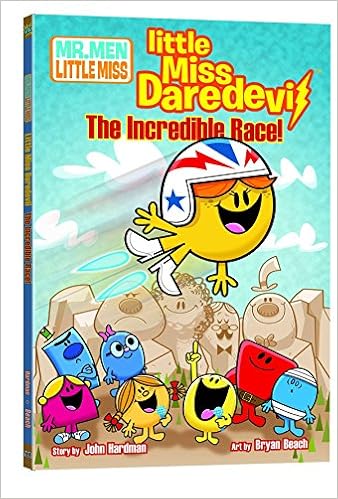
Little Miss Daredevil (1) (Mr. Men Little Miss)
Category: Books
From School Library Journal K-Gr 2-Characters from Roger Hargreaves's classic "Mr. Men Little Miss" series have been turned into a cartoon show, which has in turn produced books based upon the modernized adaptations. Little Miss Daredevil participates with the other residents of Dillydale in an Amazing Race-style series of geographical and travel challenges. The whole book is a series of travel contests moving from the Mr. Men version of Mount Rushmore all the way to the Moon, each won by Miss Daredevil's cavalier, pushy optimism. Mr. Strong's collection of episodic stories reinvents the characters as cowboys, pirates, or superheroes, whatever was needed for the sketch, each solved by Mr. Strong's strength or-more likely-indefatigability. The television format divided each episode into a number of short skits featuring different members of the collective, but these books focus on the exploits of a particular individual. This is not to their benefit. The characters are designed around single traits, often aspects of behavior that are extreme in isolation. To then have a series of skits or adventures featuring only variations on that one characteristic lacks variety and creates diminishing returns in entertainment. The artwork effectively mimics the simplified animation of the show, but this also makes the layouts stiff and the characters limited in movement. Readers may find these volumes diverting but unfulfilling.-Benjamin Russell, Belmont High School, NHα(c) Copyright 2013. Library Journals LLC, a wholly owned subsidiary of Media Source, Inc. No redistribution permitted.
Features: The classic children’s characters are taking the graphic novel world by storm! She’s sporty. She’s fearless. She’s in it to win it!Reads L to R (Western Style) for all ages. Whoo-Hoo! Little Miss Daredevil is competing in the Incredible Race, and she’s in it to win it! Whether scaling to the top of Mount Dillydale, or taking a wrong turn and rocketing into outer space, no thrill’s too thrilling for Little Miss D!